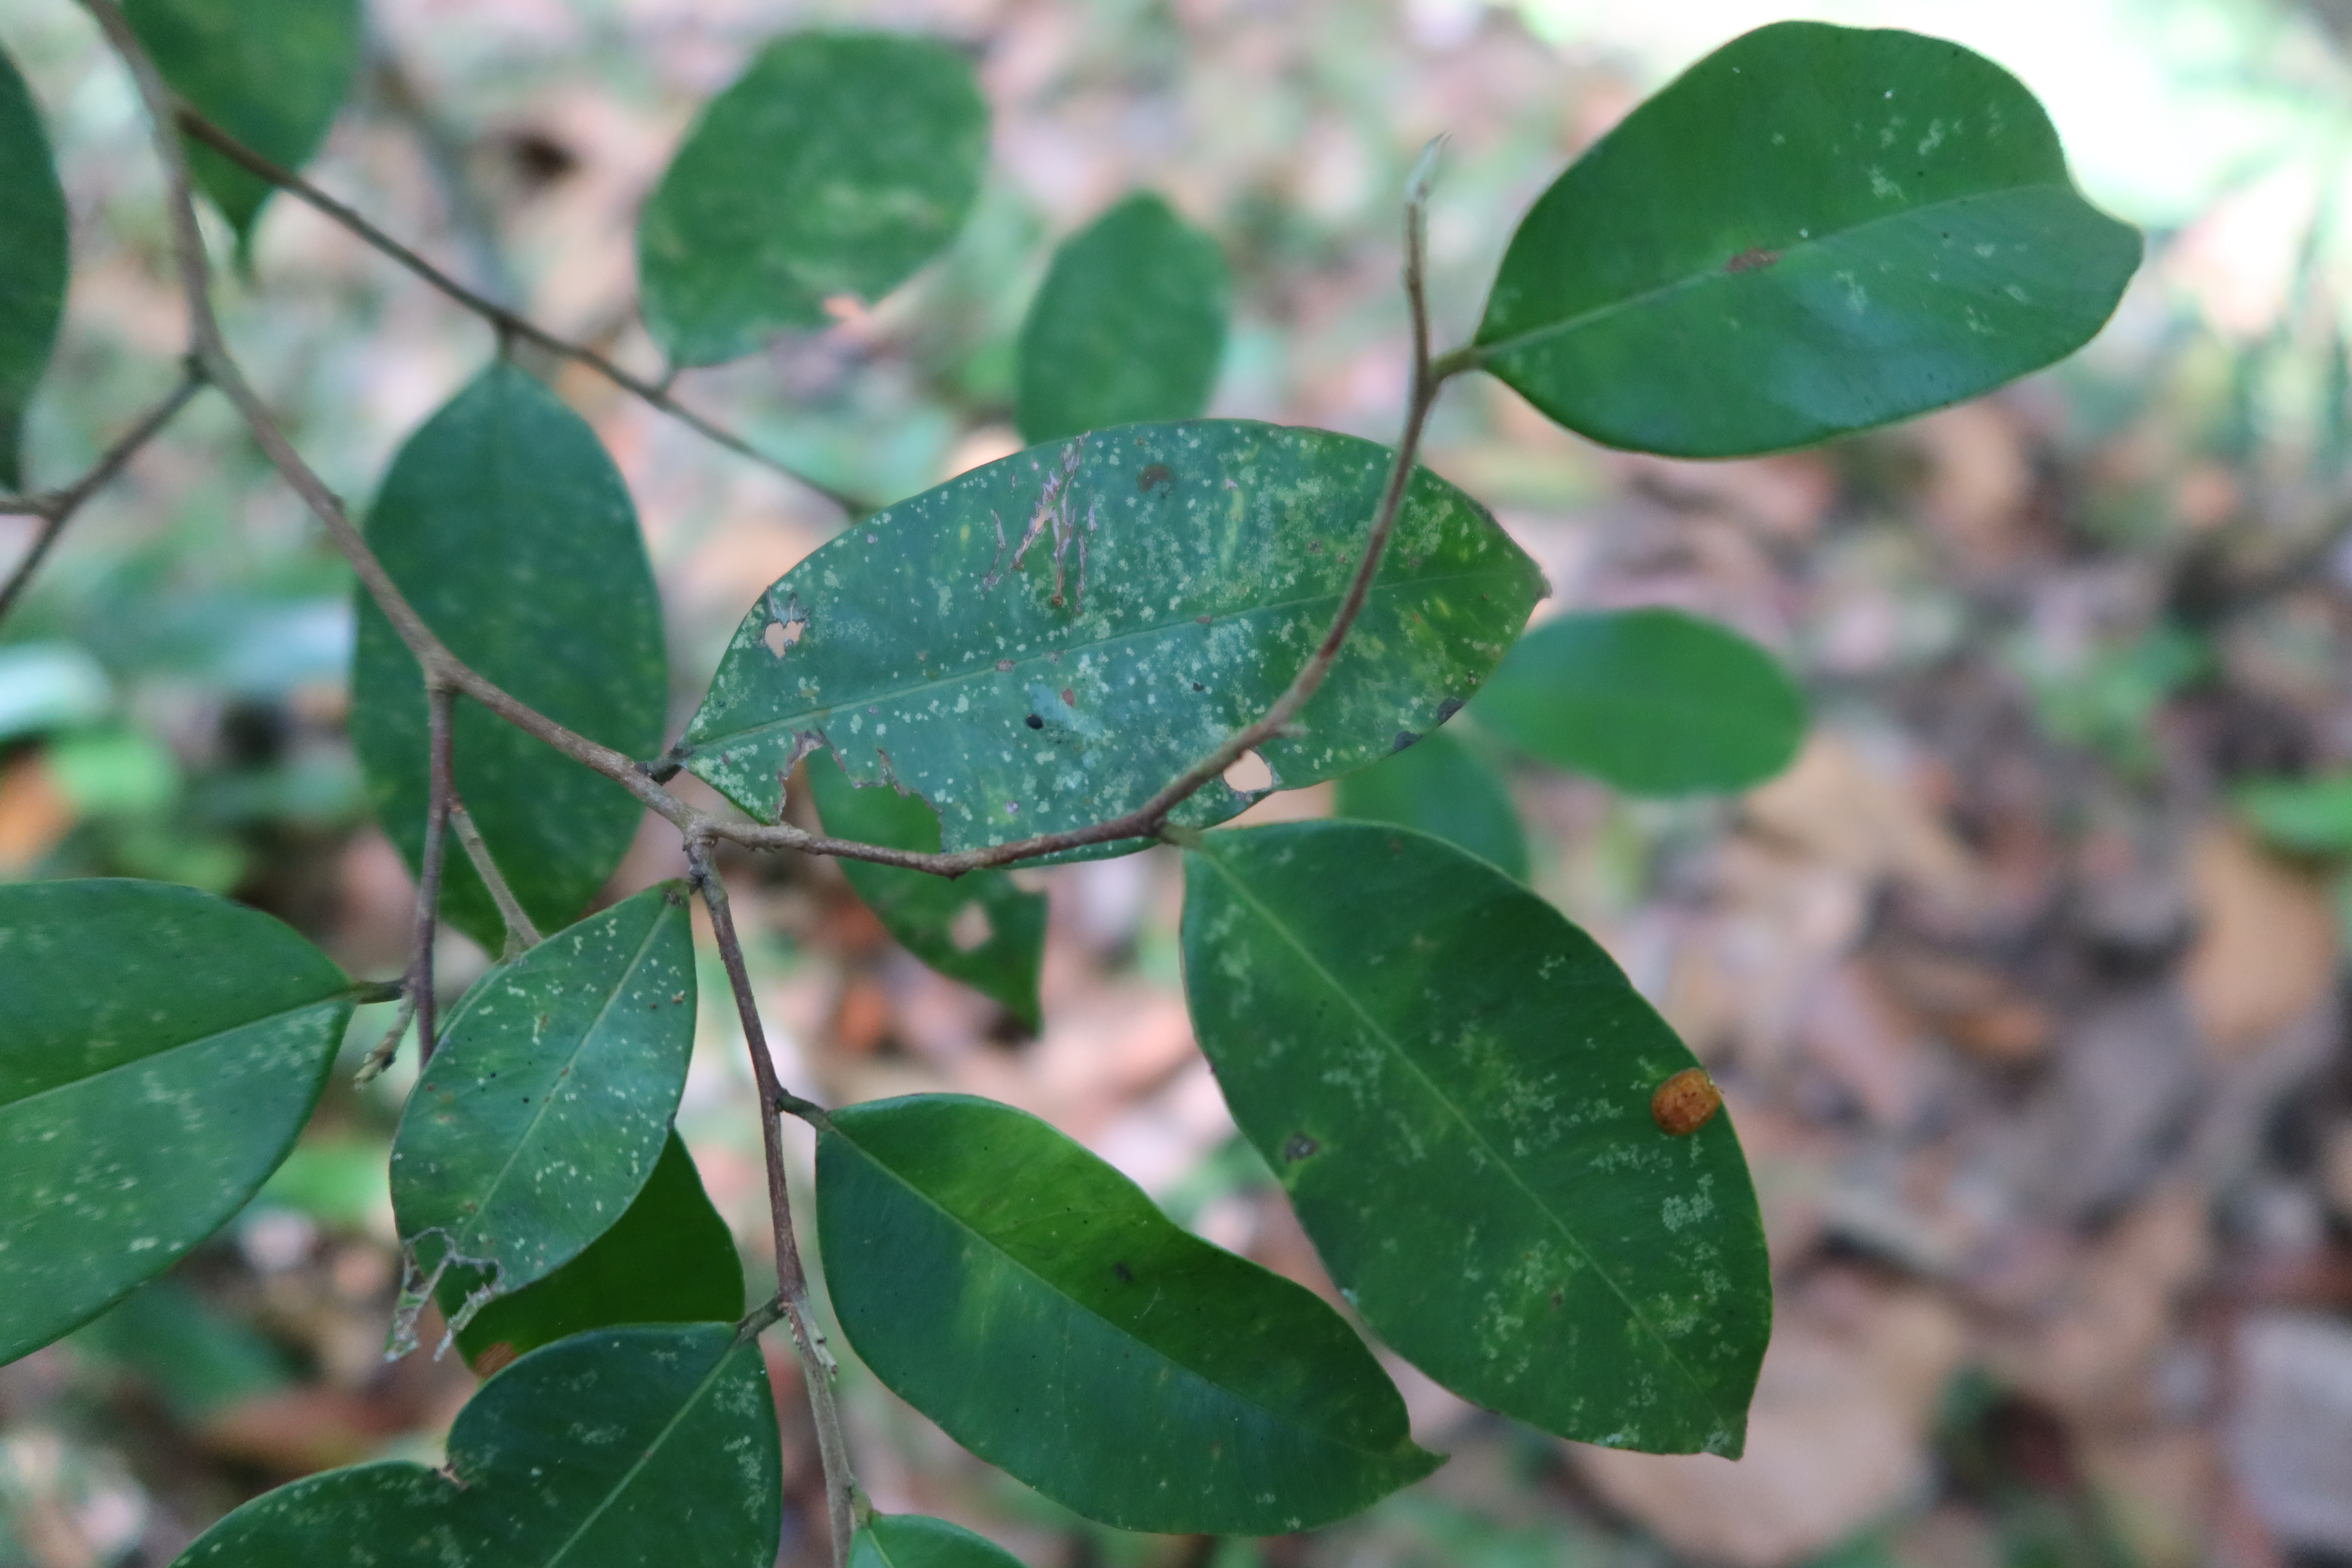
Label: Anthracnose